2001 ASCAR season

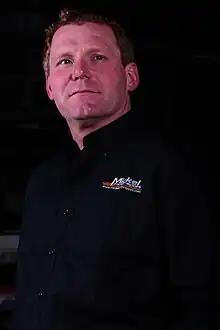
2001 Champion John Mickel.

The season had intended to run at Knockhill, Mondello Park and the EuroSpeedway as well as the Rockingham Motor Speedway but fuel pickup issues during the inaugural race in May caused that race to be discounted from the championship and the season was postponed and cut back to just five races at three meetings all at Rockingham.